Shinigami

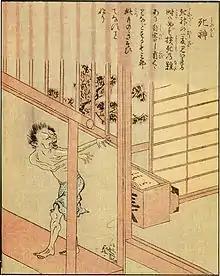
Shinigami as illustrated in the (1841)

In the classical literature of the Edo period, that would possess humans are mentioned. In the from Tenpō 12 (1841), there was a story titled . In this one, however, the was the spirit of a deceased person and had bad intent. Acting jointly with the malicious intent already within people who were living, those people were led on bad paths, which caused repeat incidents to occur at places where there was previously a murder incident (for example by causing the same suicide at places where people have hanged themselves before), and thus these are somewhat like a possession that would cause people to want to die. Similar to this, according to the essay of the Bakumatsu period titled , there were the that made people want to commit suicide through various means, namely hanging, as well as things told through folk religion such as and .